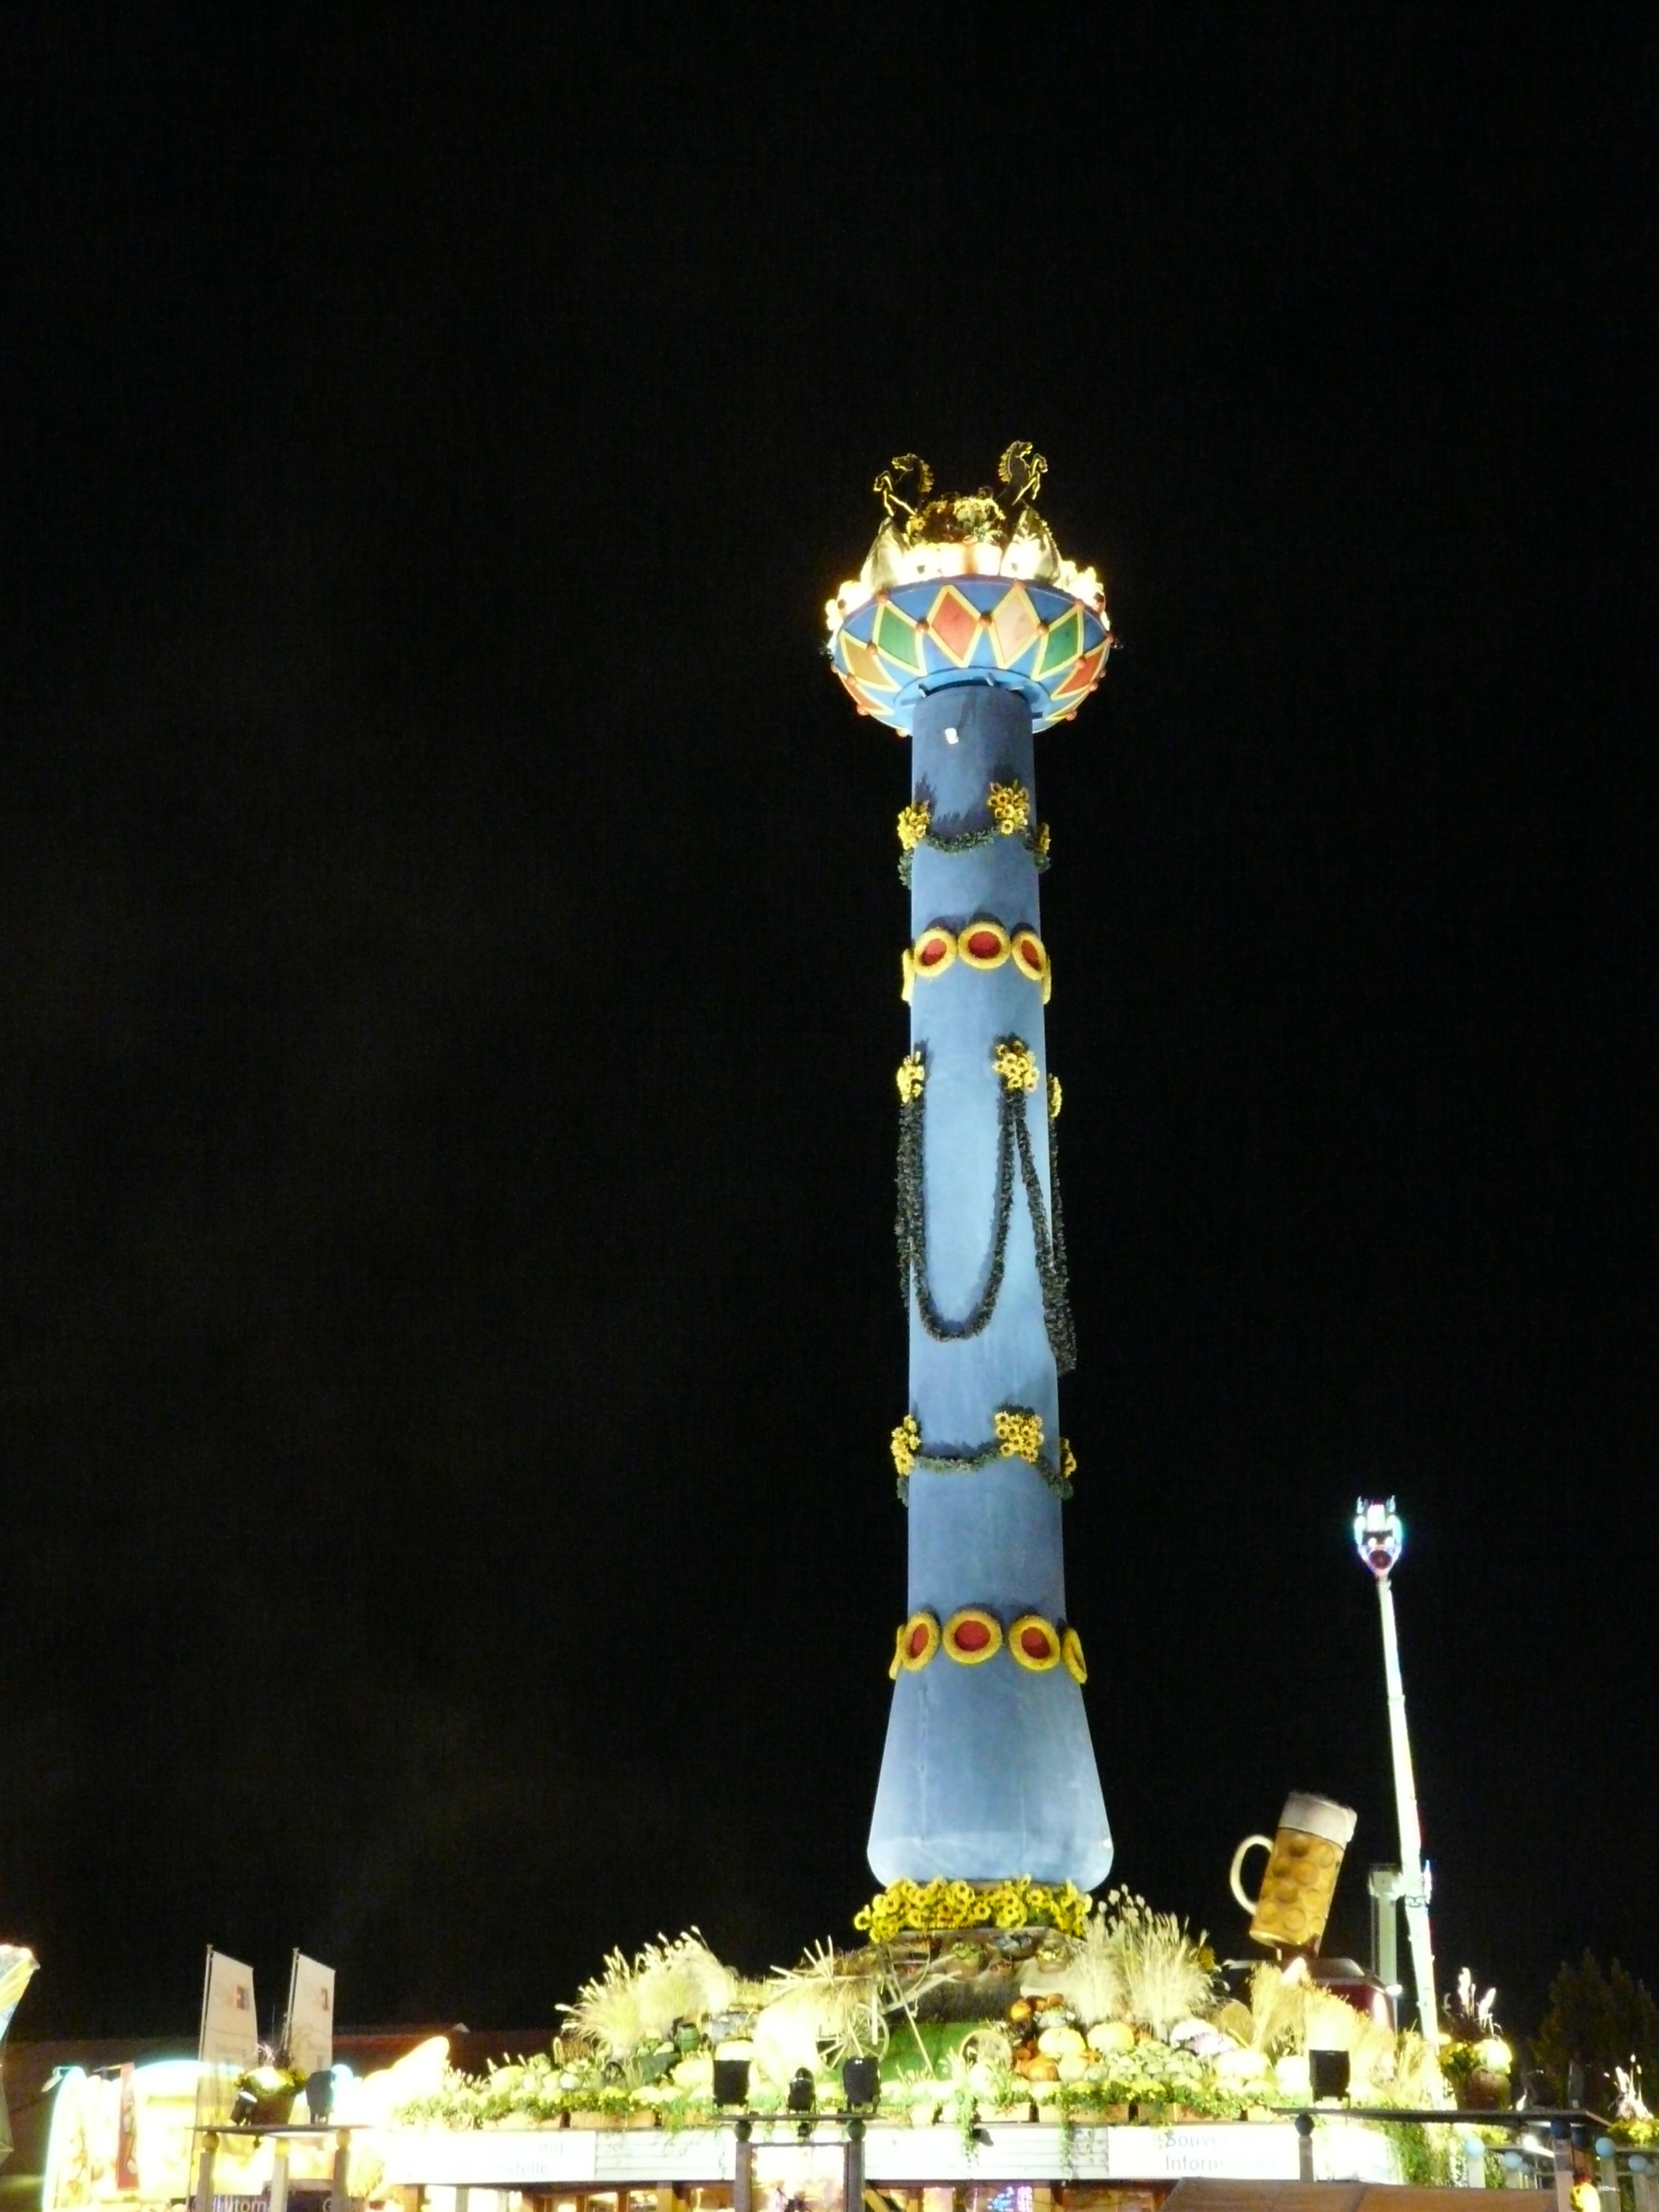
night, amusement park, tower, park, carousel, lighting, festival, stuttgart, folk festival, year market, carnies, amusement ride, bad cannstatt, cannstatter wasen, fruit column